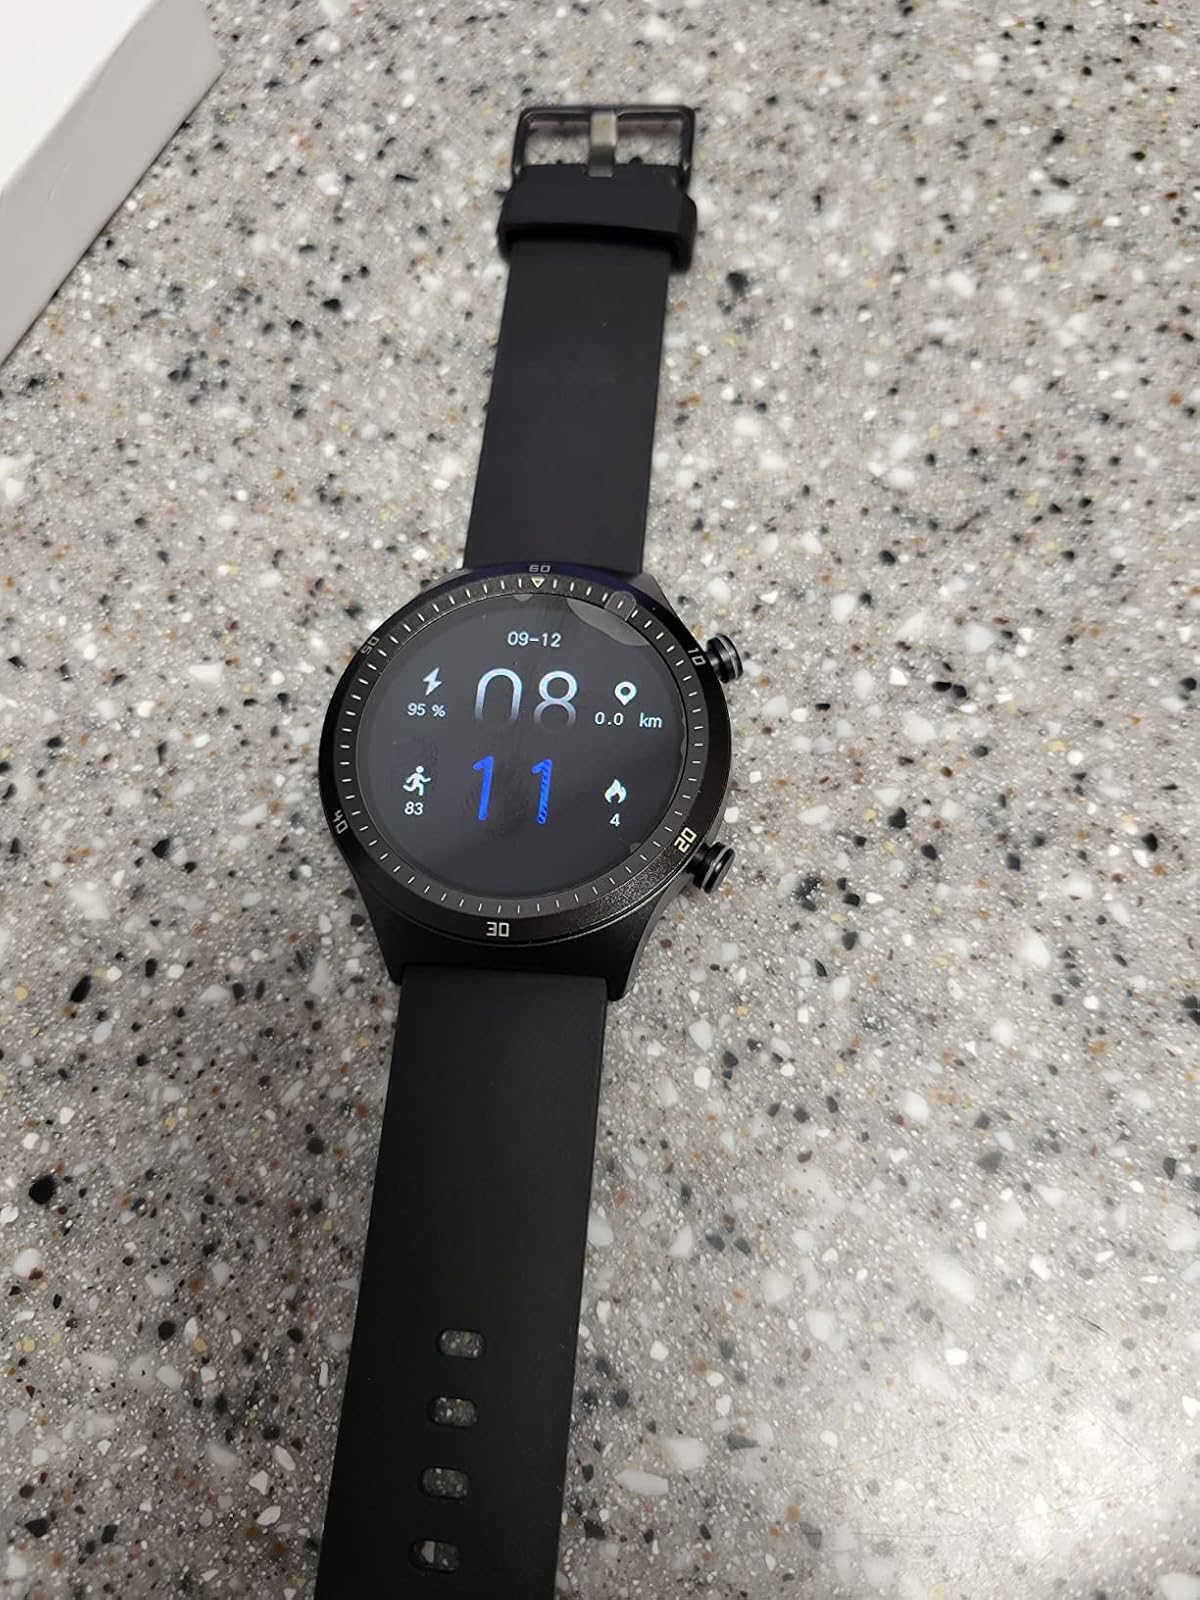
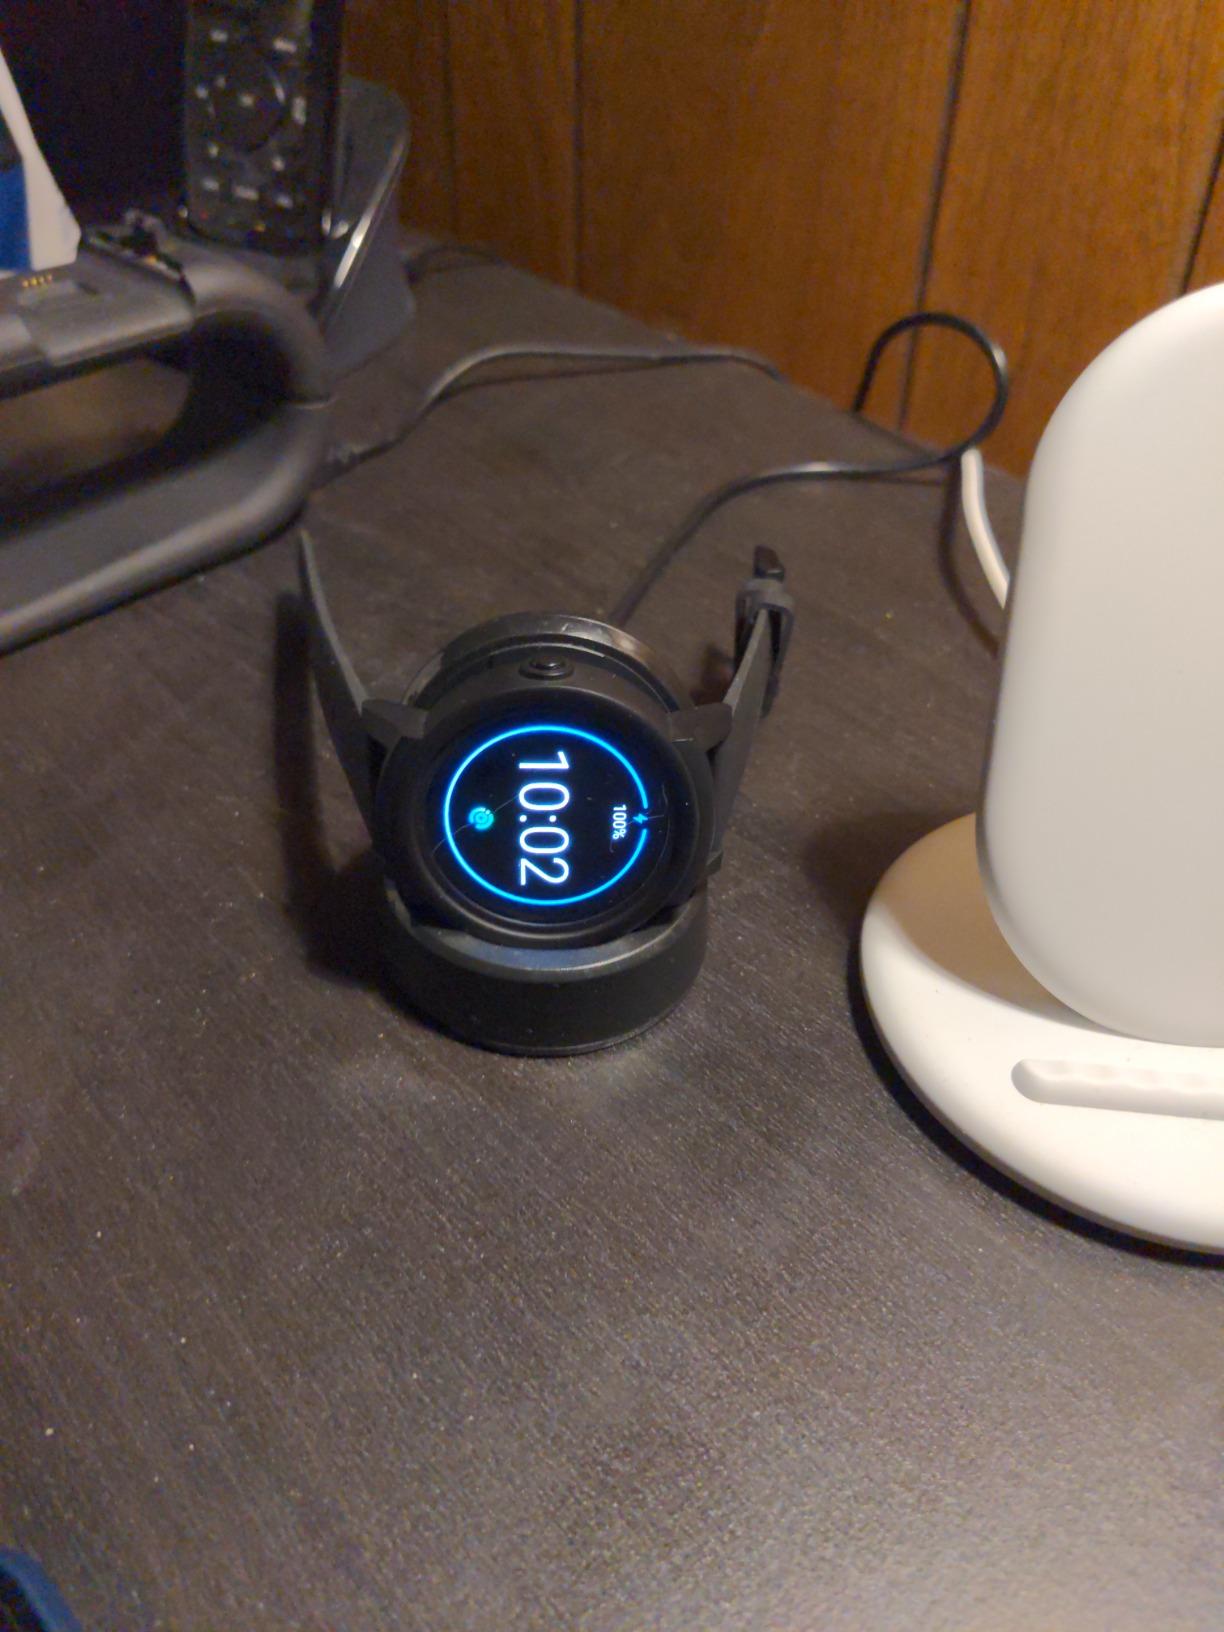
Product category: smartwatch
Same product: no